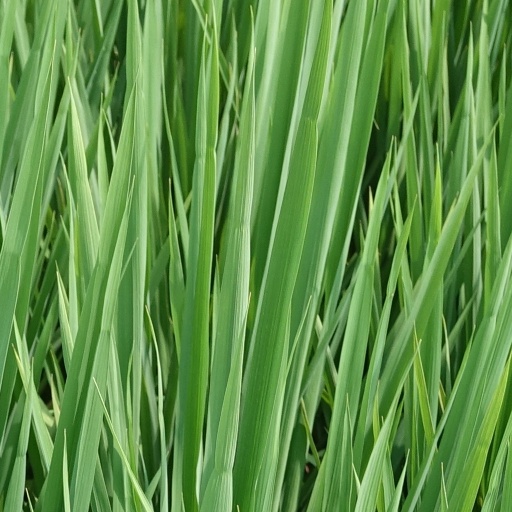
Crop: rice